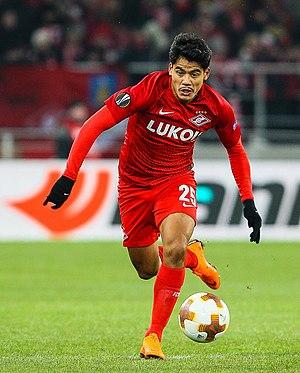
Lorenzo Melgarejo est un footballeur international paraguayen né le 10 août 1990 à Loma Grande. Il évolue au poste d'ailier gauche.